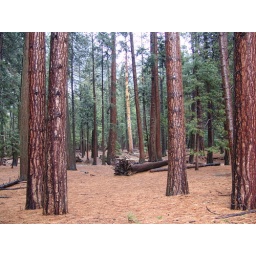
The tree fell silently in the forest